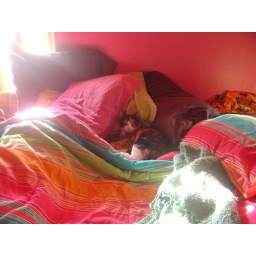
Romana, my newly-adopted cat, makes herself at home in the unmade bed